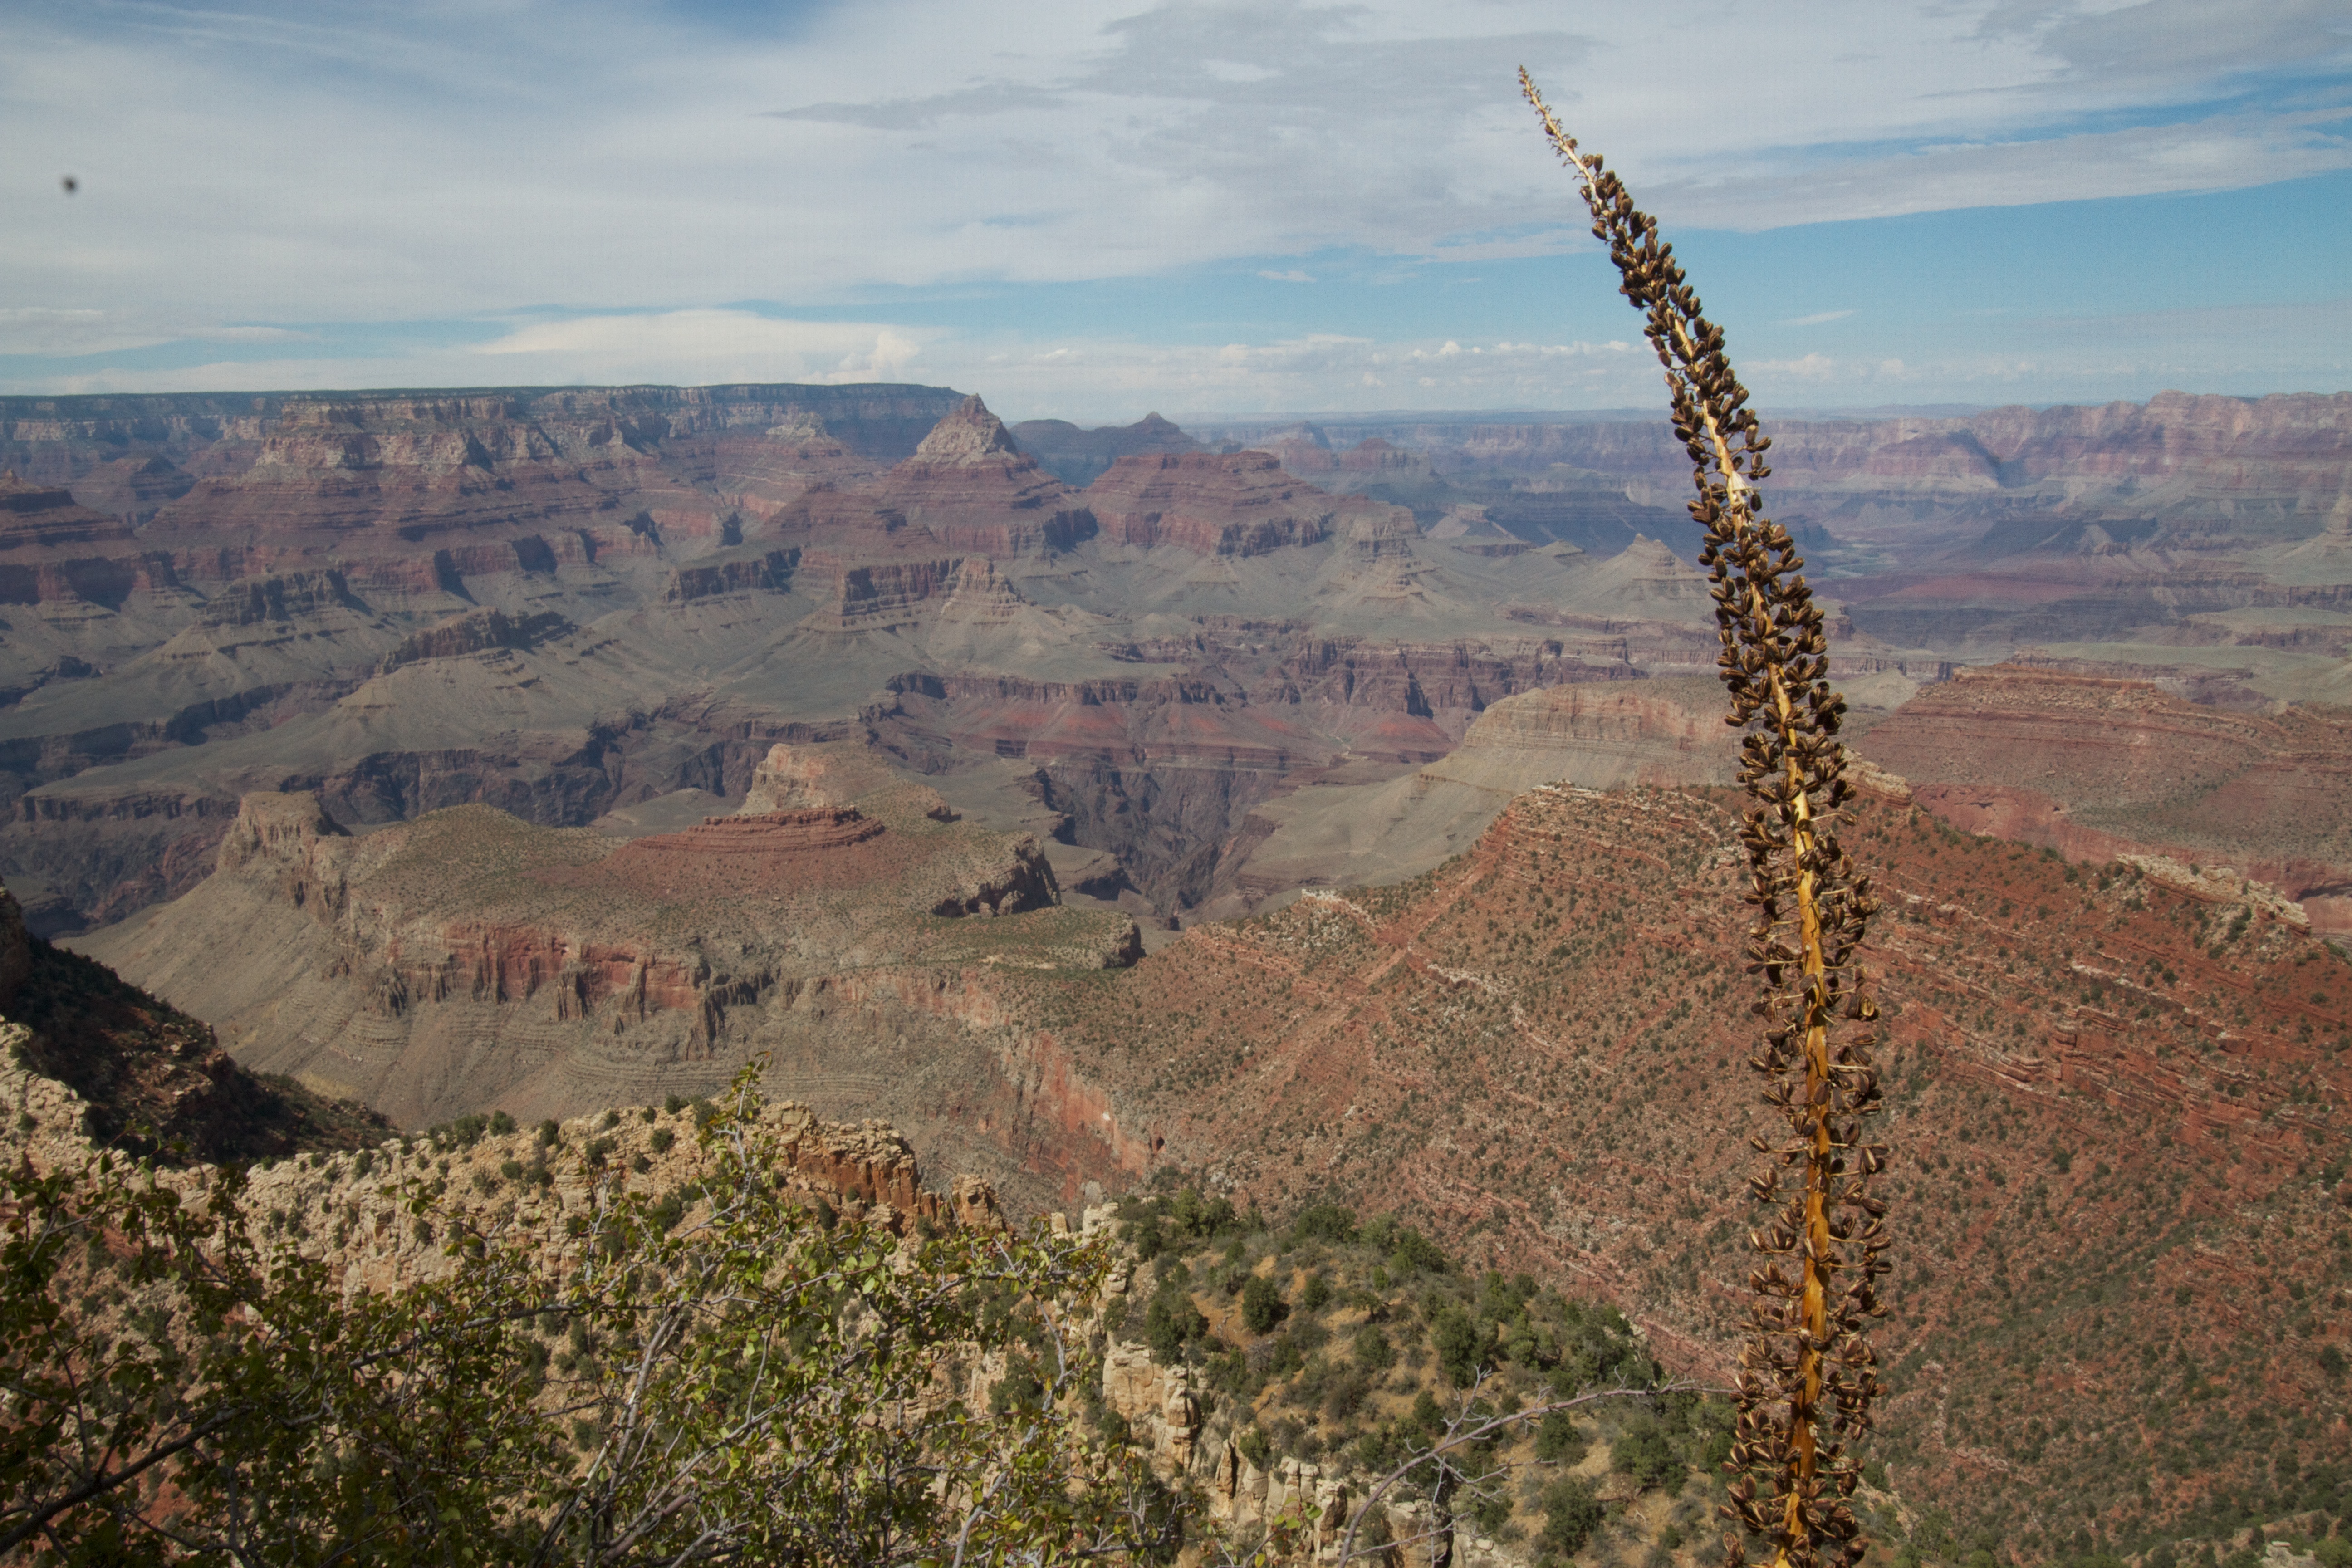
landscape, mountain, trail, valley, formation, canyon, terrain, geology, badlands, plateau, grandcanyon, wadi, landform, geographical feature